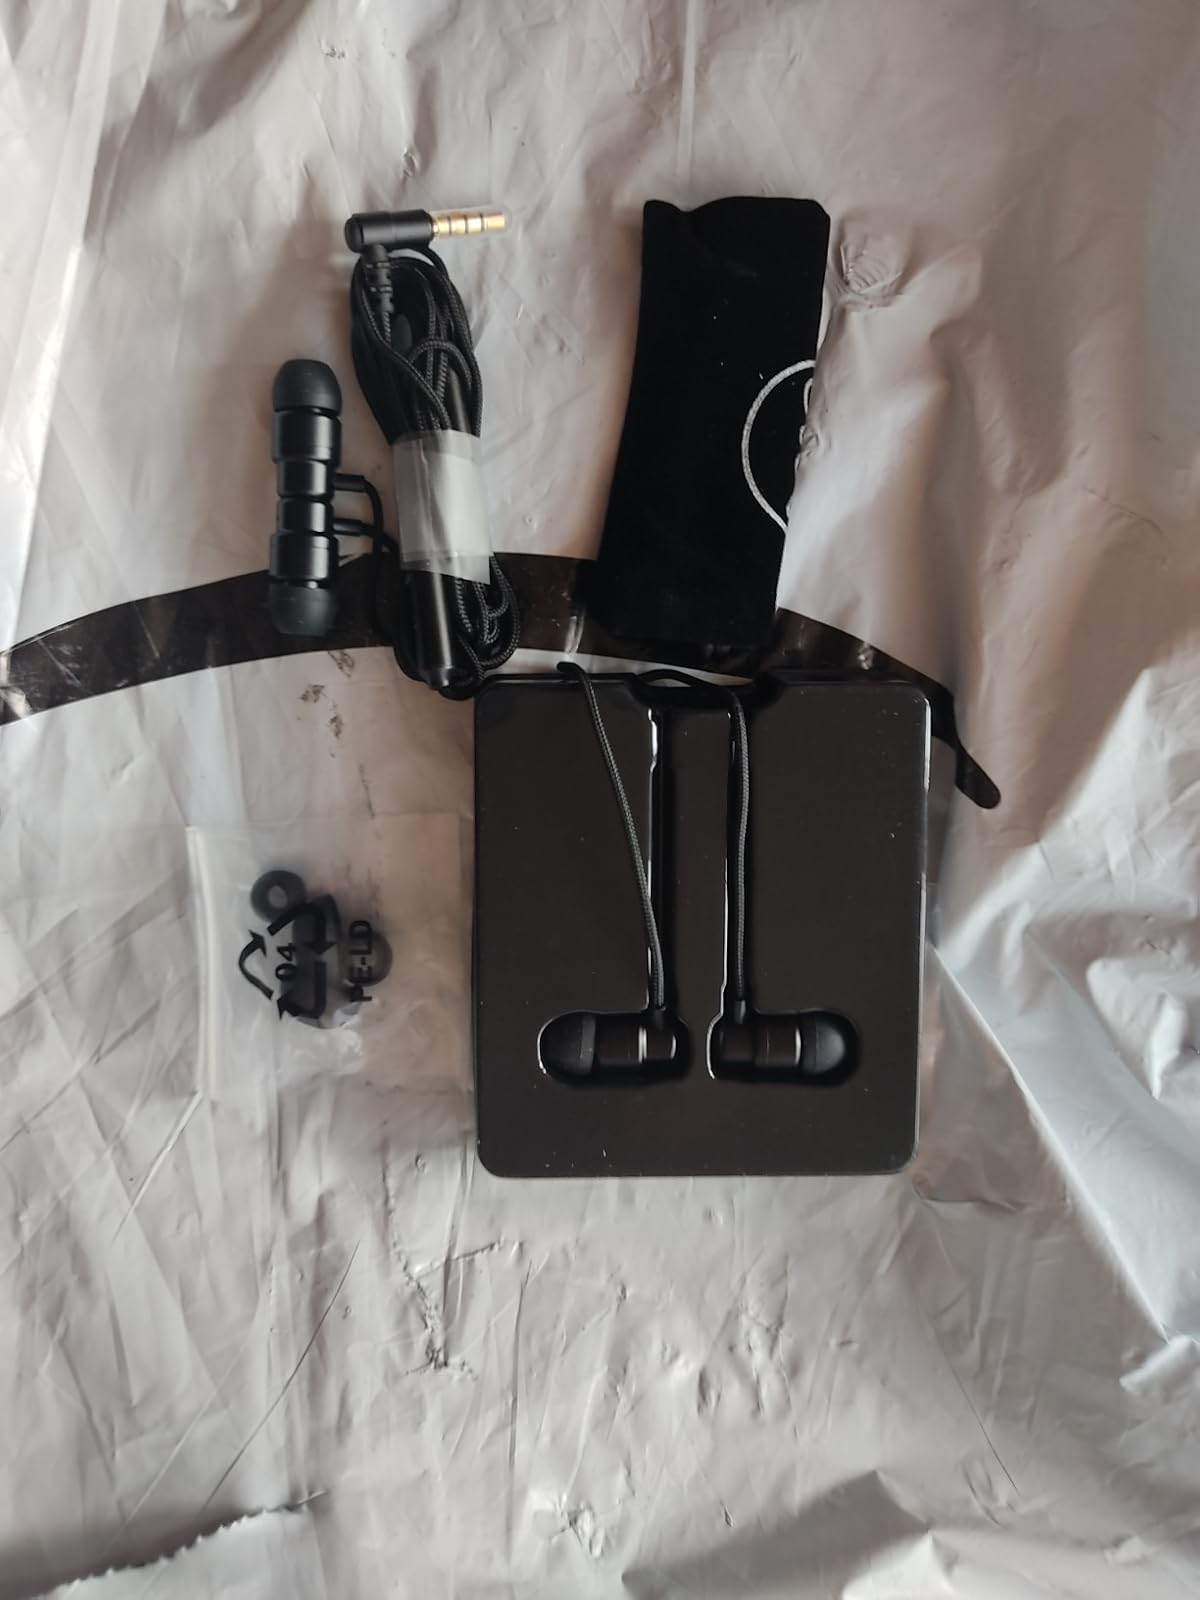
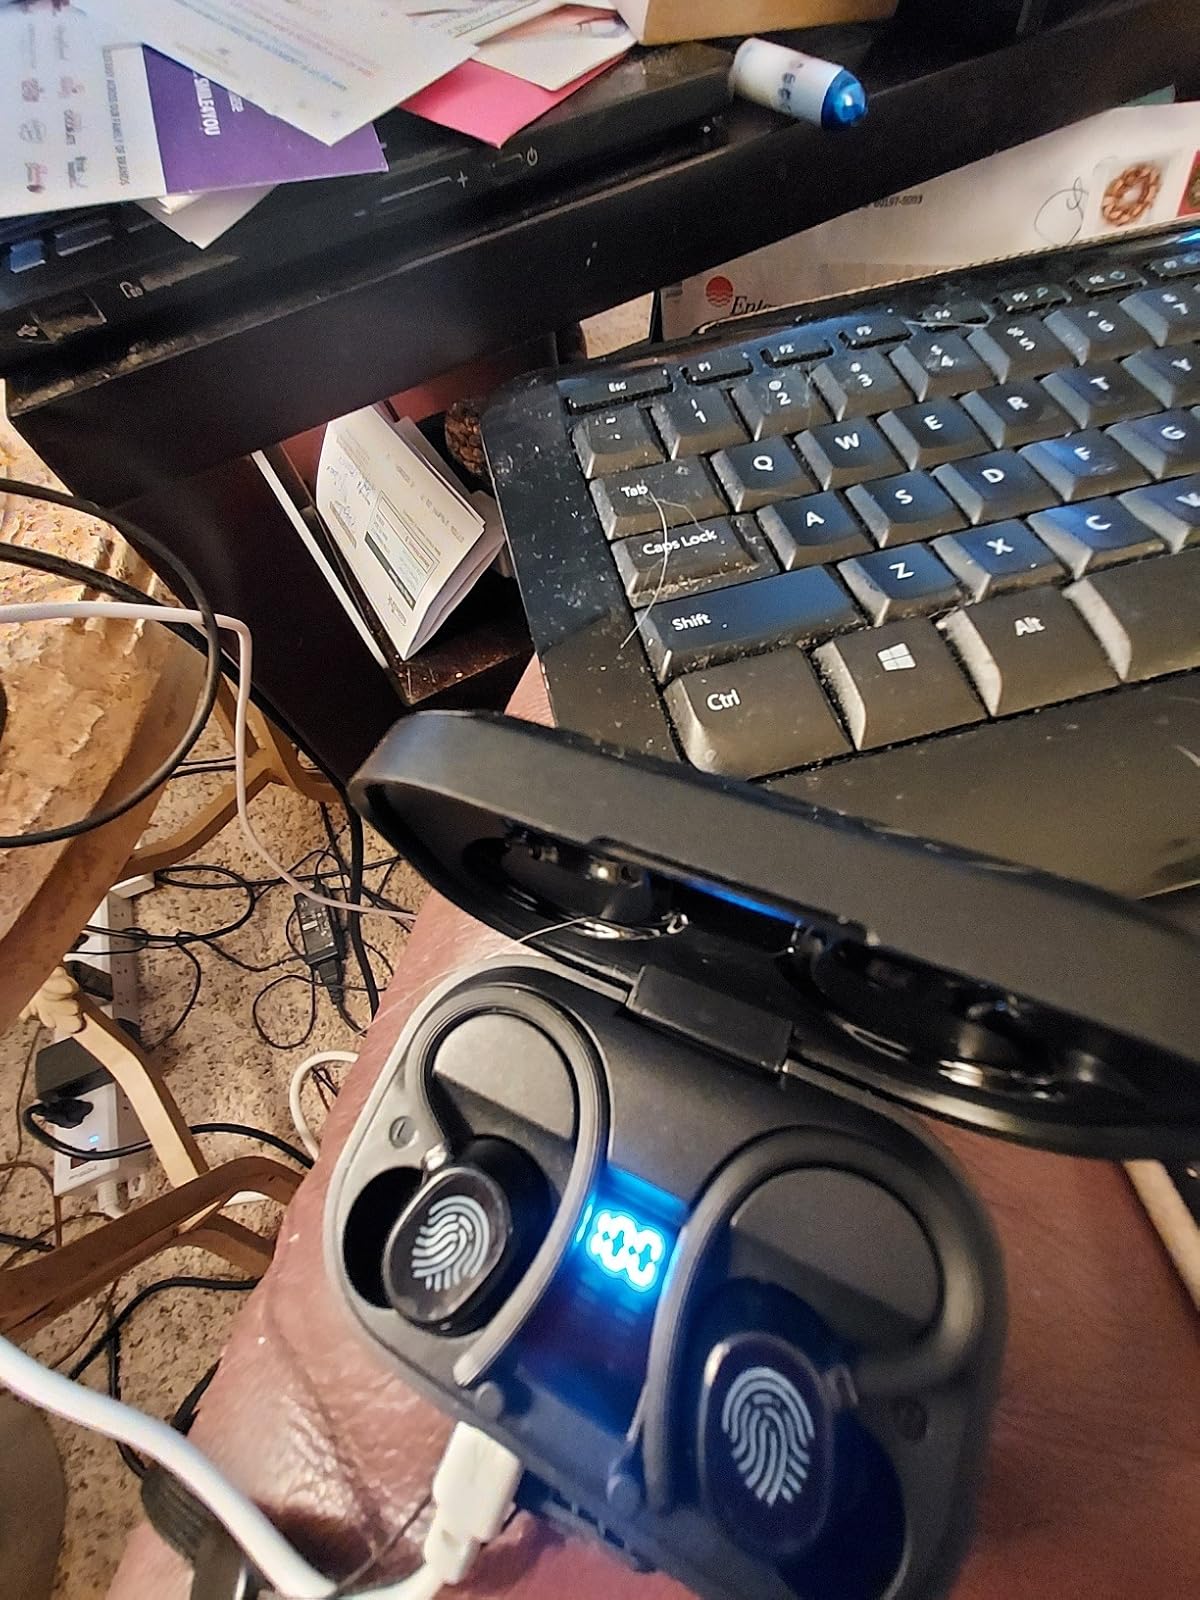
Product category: earbuds
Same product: no